Palazzo Altieri

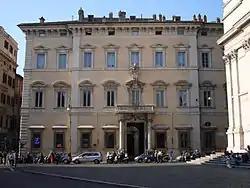
The Palazzo Altieri

Palazzo Altieri is a palace in Rome, which was the home of the Altieri family in the city. The palace faces the square in front of the Church of the Gesù.